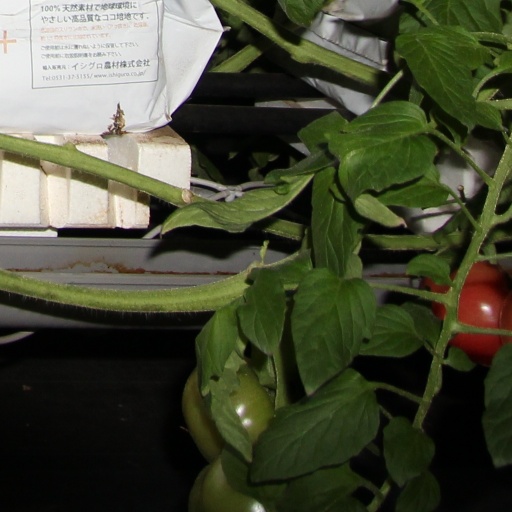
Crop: tomato